Vera the Silent

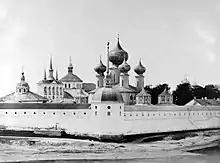
Dormition Monastery, Tikhvin

A year later she returned to Tikhvin, but soon left the city for good, as is believed, burdened by excessive attention to herself. It was caused by the story of a Tikhvin landlord that in the St. Peter's Fast he saw how Vera Alexandrovna was transformed after taking communion and became like an angel (this story became known in 1852 and in the Syrkov monastery, where Vera then lived, by the landowner Kharlamova, who came to visit her). Vera moved to the Valday village of Beryozovsky Ryadok, where she liked the worship and piety of the parishioners of the local church, and at the request of the peasant Prokopiy Trofimov agreed to stay there for some time. There she lived in a separate hut, where she took in only children, painted for them pictures of Christ and the Mother of God, taught them prayers and how to read. Such a life of Vera lasted about 9 months and aroused the suspicion of the police. In 1838 Vera Alexandrovna was arrested for not having a passport. On a stage she was sent to Valdai prison, where, according to the legend, when asked about her surname and origin, she replied to the investigator: "Judged heavenly, I am the dust of the earth; judged earthly, I am above you". The policeman continued to insist, and all he achieved was that Vera Alexandrovna finally stopped answering questions. After that, for 23 years and until her death, she did not open her mouth, answering questions only occasionally by means of notes or very rarely by scraps of sentences.